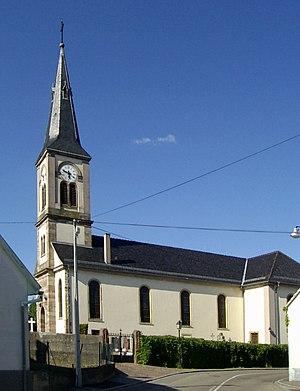
L'église Saint-Blaise à Blodelsheim
Blodelsheim est une commune française située dans le département du Haut-Rhin, en région Grand Est.